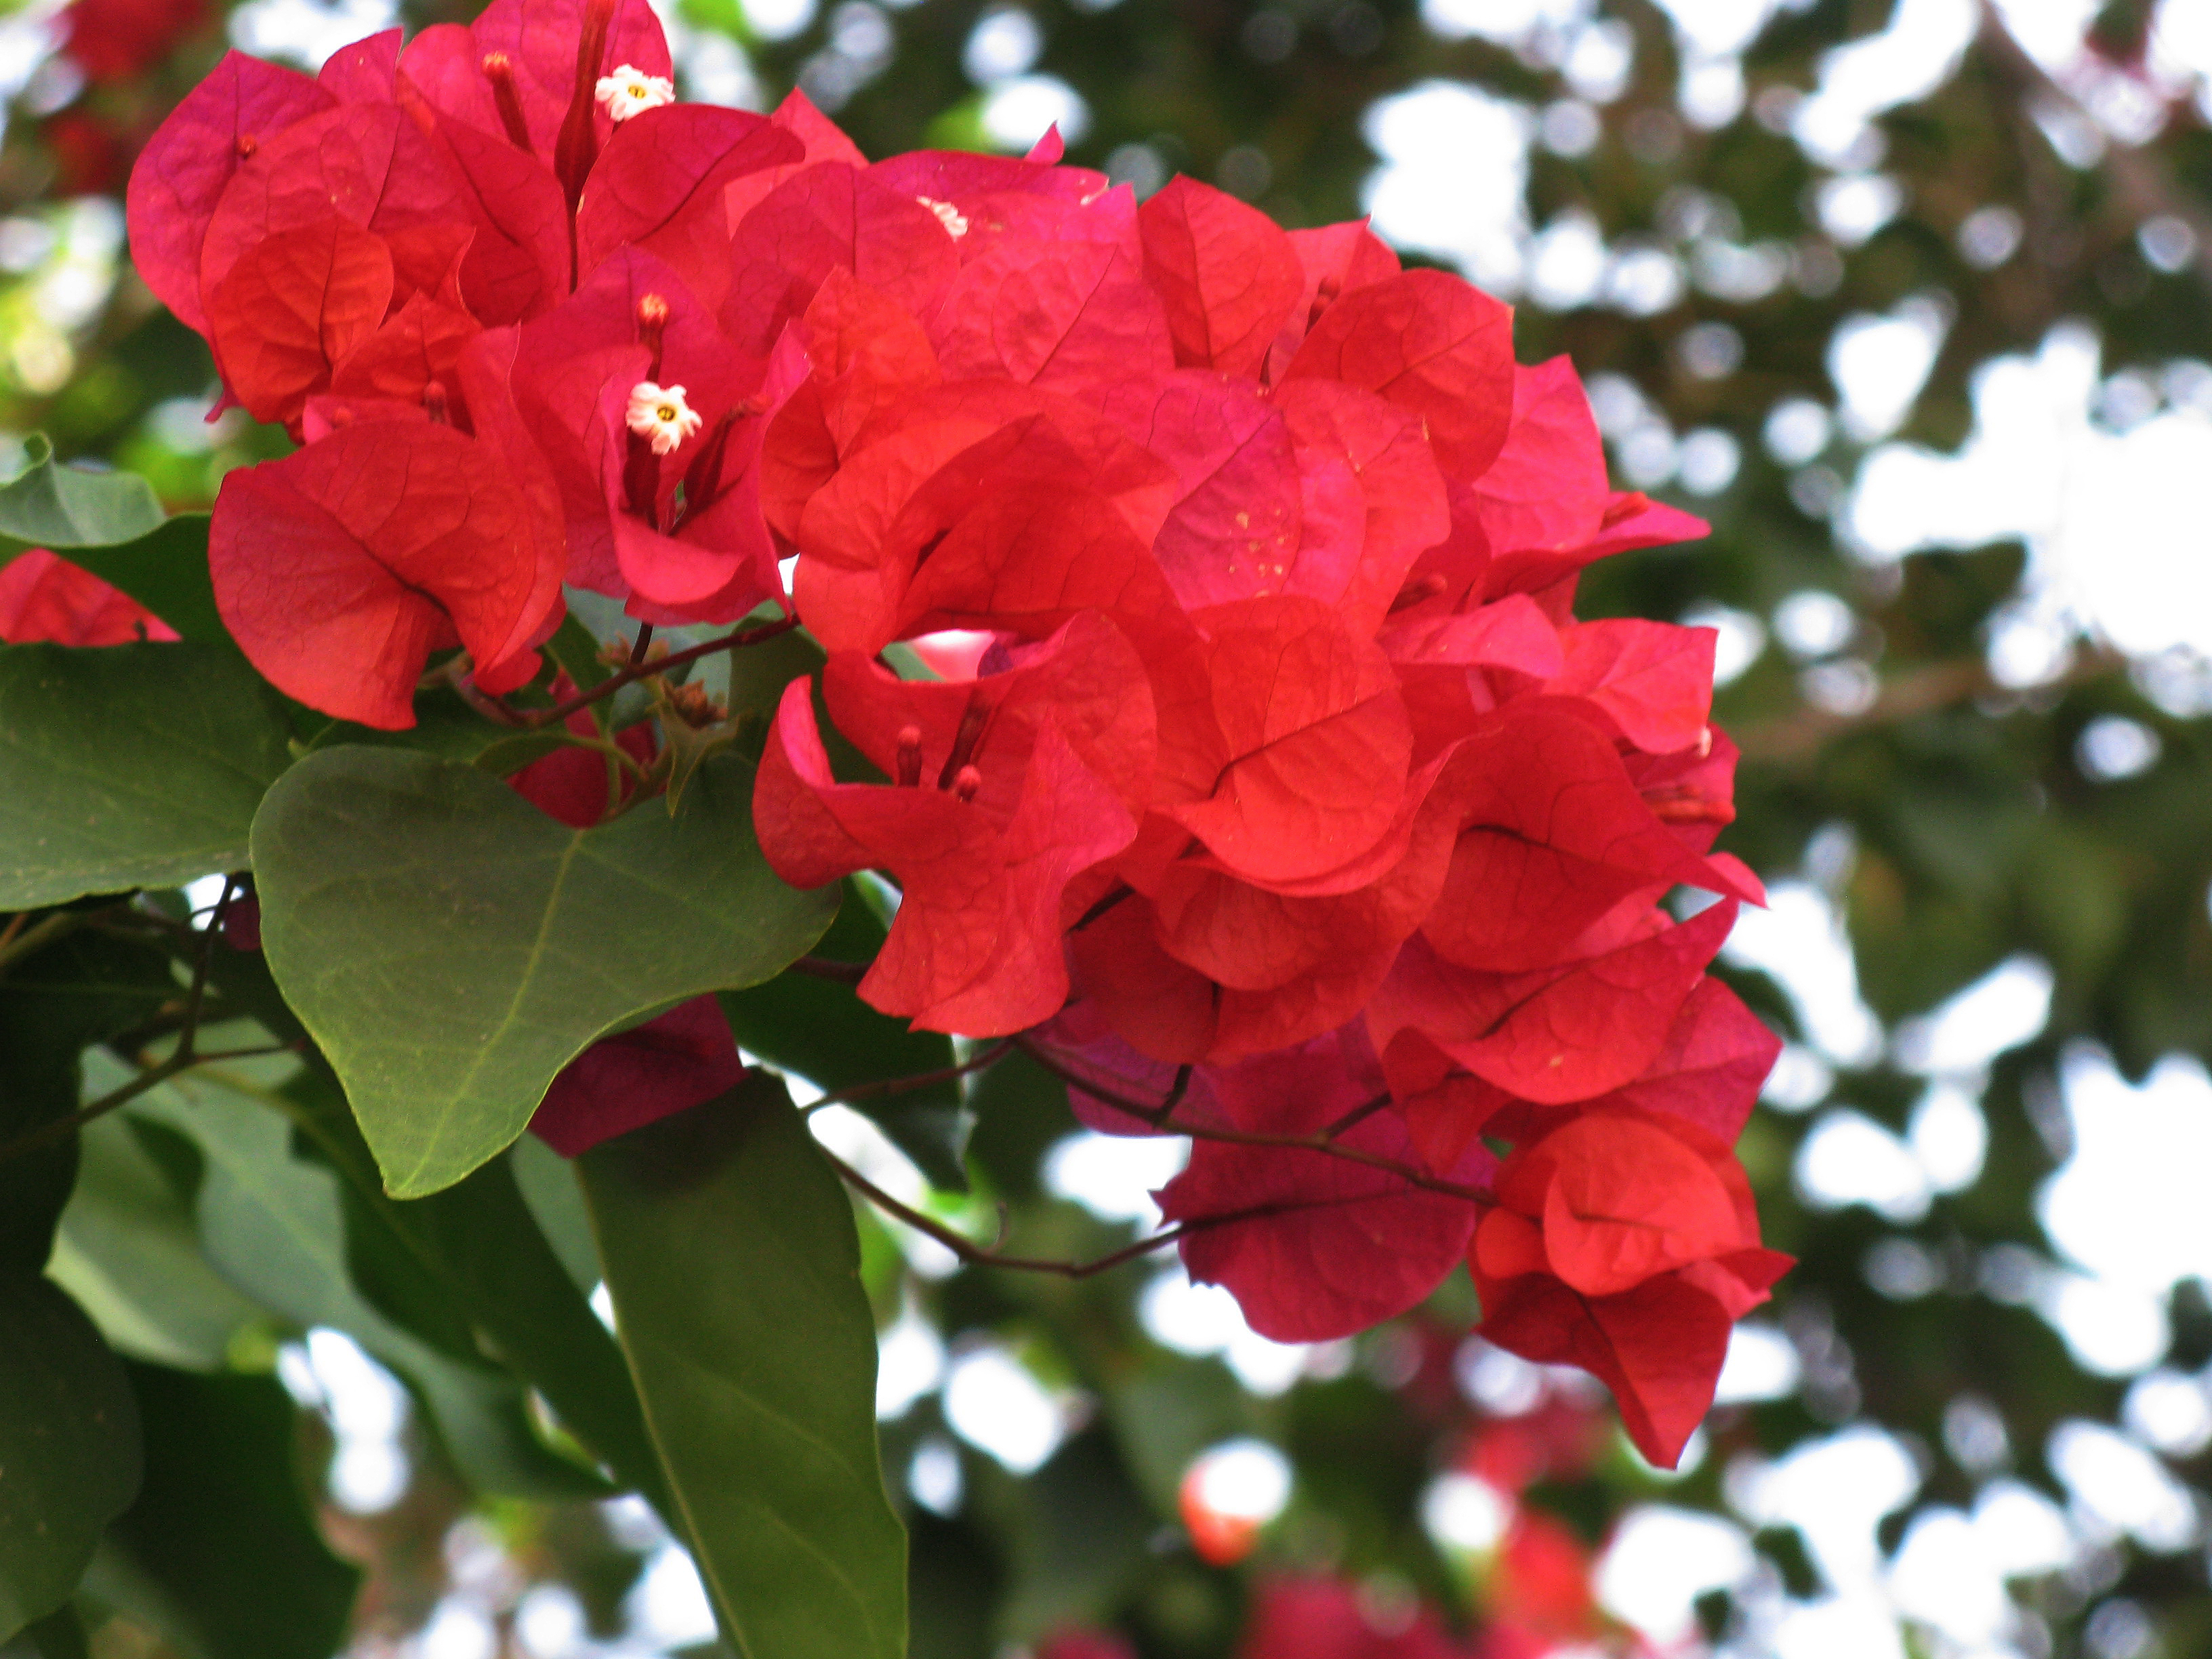
landscape, tree, nature, forest, grass, plant, sky, girl, sun, sunset, meadow, sunlight, flower, photo, summer, vacation, love, brunette, model, green, journey, birch, autumn, bride, flora, smile, flowers, walk, trees, leaves, sunny, girls, dress, happiness, beauty, joy, beautiful, narrative, laugh, mood, living nature, greens, green leaves, shades of green, red, flowering plant, petal, annual plant, rose family, floribunda